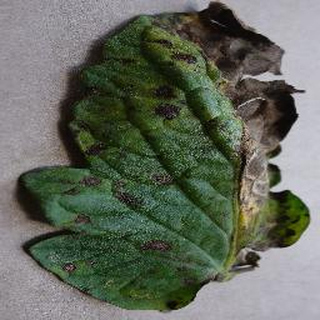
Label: tomato_early_blight